Aris Thessaloniki F.C.

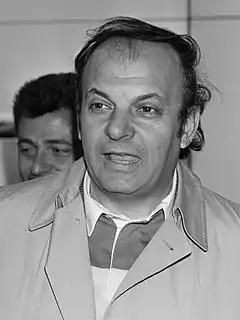
Alketas Panagoulias

Aris' status remained high during this period, which was marked by the construction of the club's homeground, the Kleanthis Vikelides Stadium, named after the legendary homonymous player. Before World War II, Aris' homeground was located in the center of the city, near the Thessaloniki International Fair, but was abandoned in 1936 in order for the "Pedion tou Areos" park ("Mars Field") to be created. The club managed to buy some land during 1951 in a quarter of the city named Charilaou, where the new Stadium was slowly built.